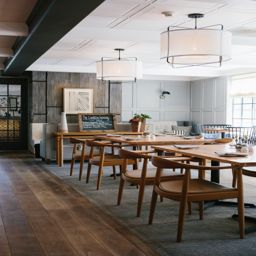
the light - filled space transforms into a moody dining room in the evening .